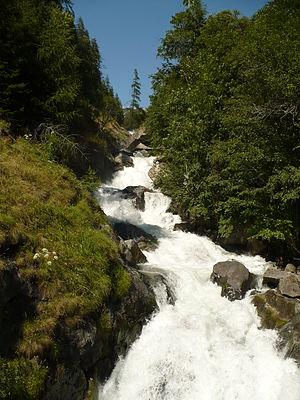
En Italie, le Marmore est un affluent de la Doire Baltée, et descend du Valtournenche, dans la basse Vallée d'Aoste. C'est un sous-affluent du Pô.